Casanovas Peak

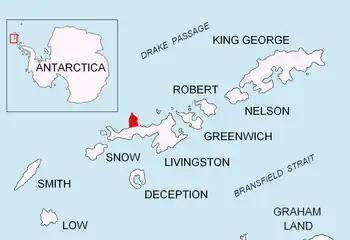
Location of Ioannes Paulus II Peninsula on Livingston Island in the South Shetland Islands

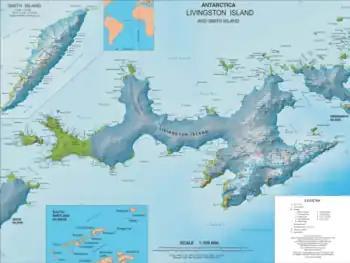
Topographic map of Livingston Island and Smith Island

Casanovas Peak is the ice dome rising to 325 m at the base of Ioannes Paulus II Peninsula on Livingston Island, South Shetland Islands. It is linked to Rotch Dome on the west by Berrister Gap and surmounts Etar Snowfield to the northwest, Berkovitsa Glacier to the northeast and Verila Glacier to the south.